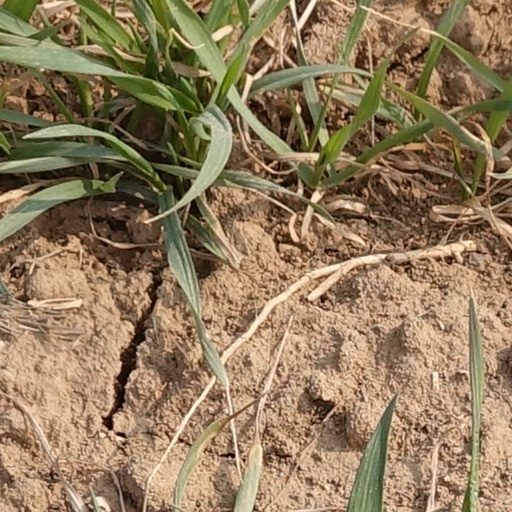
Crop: wheat